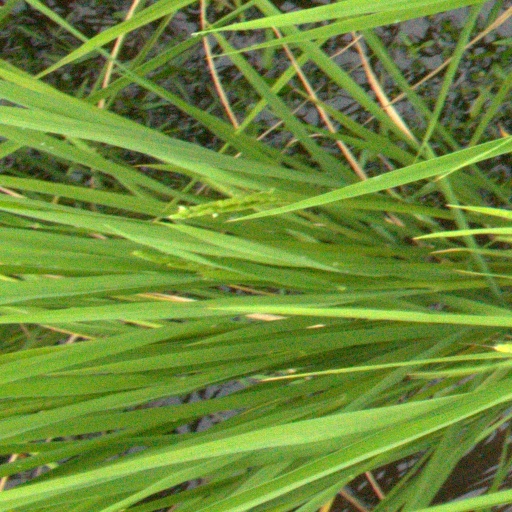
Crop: rice